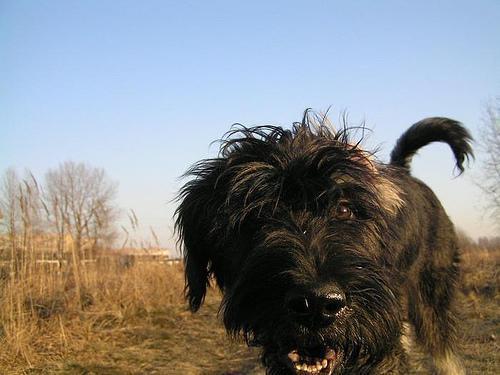
giant_schnauzer